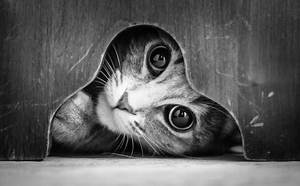
Label: cat